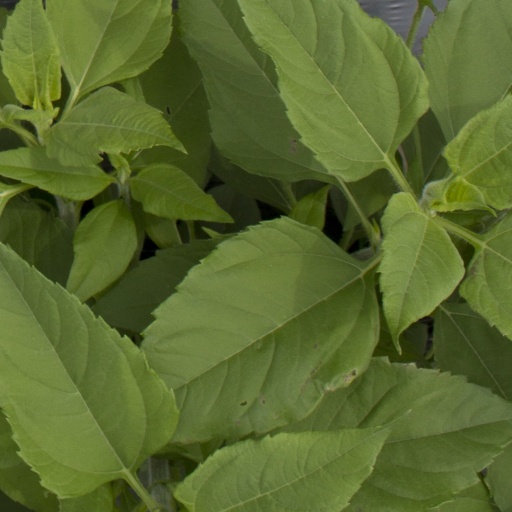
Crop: Jerusalem artichoke